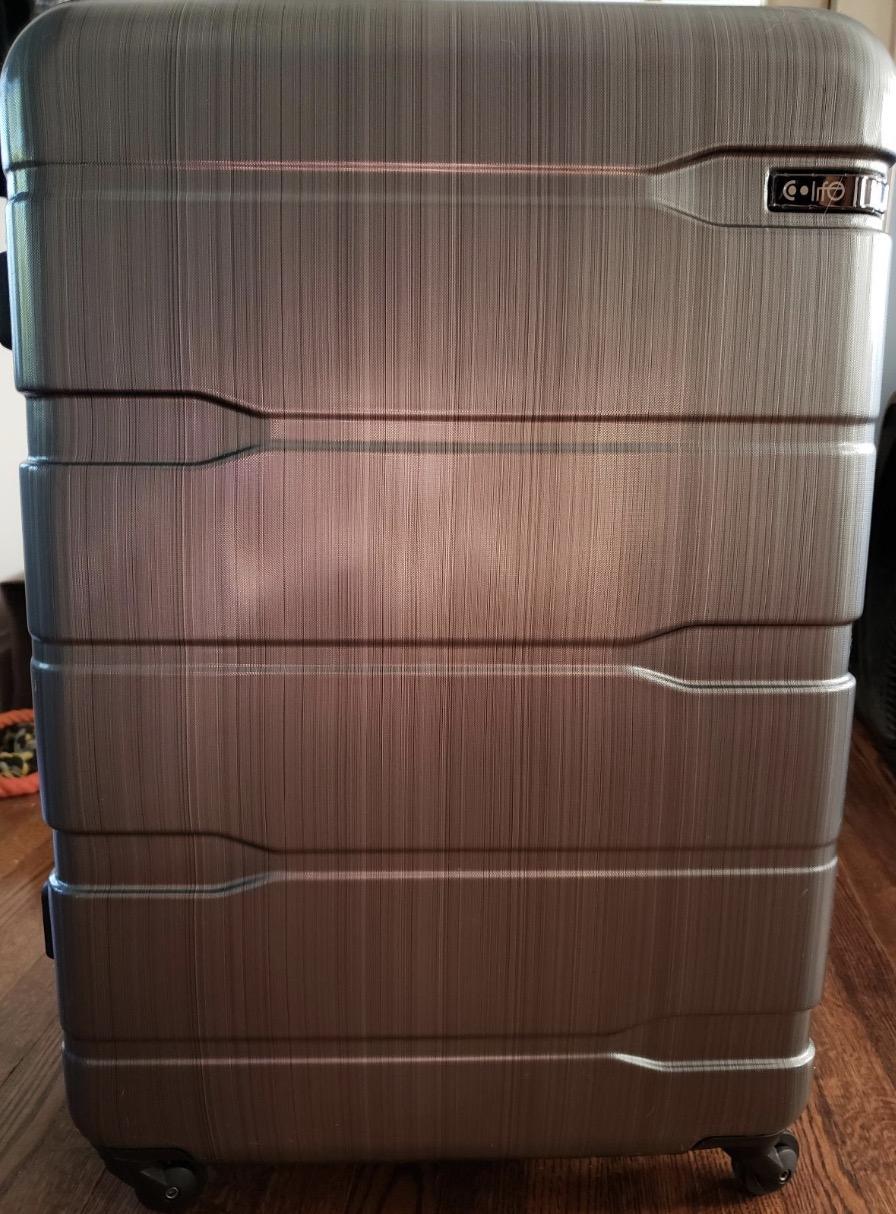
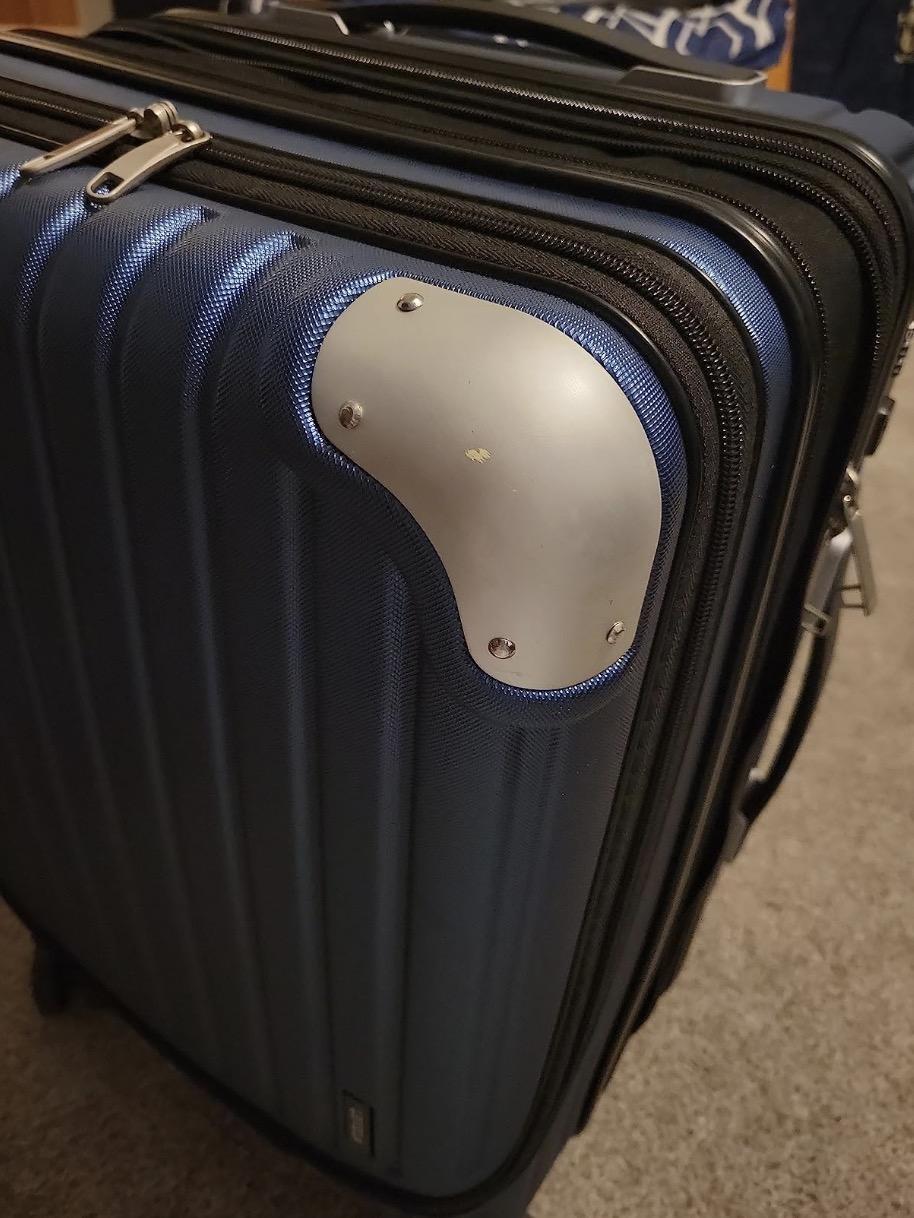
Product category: items_tea
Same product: no